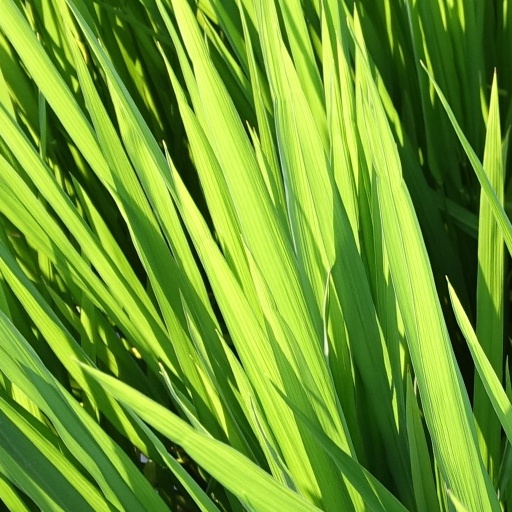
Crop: rice